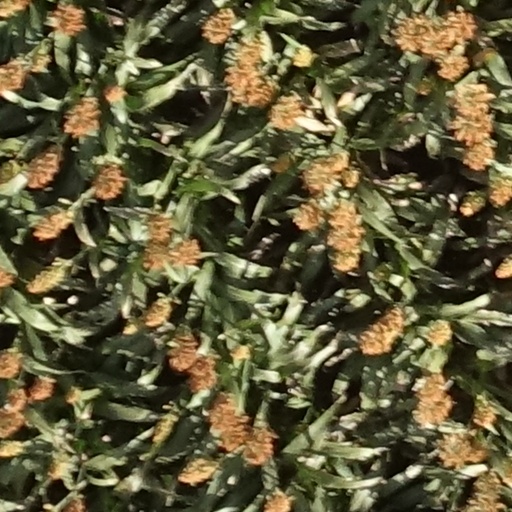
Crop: sorghum